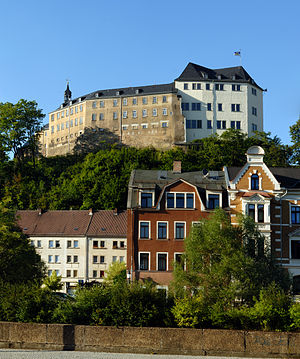
Greiz
Greiz, Thüringen
Greiz er hovedby i Landkreis Greiz den tyske delstat Thüringen. Byen ligger ved grænsen til Sachsen.